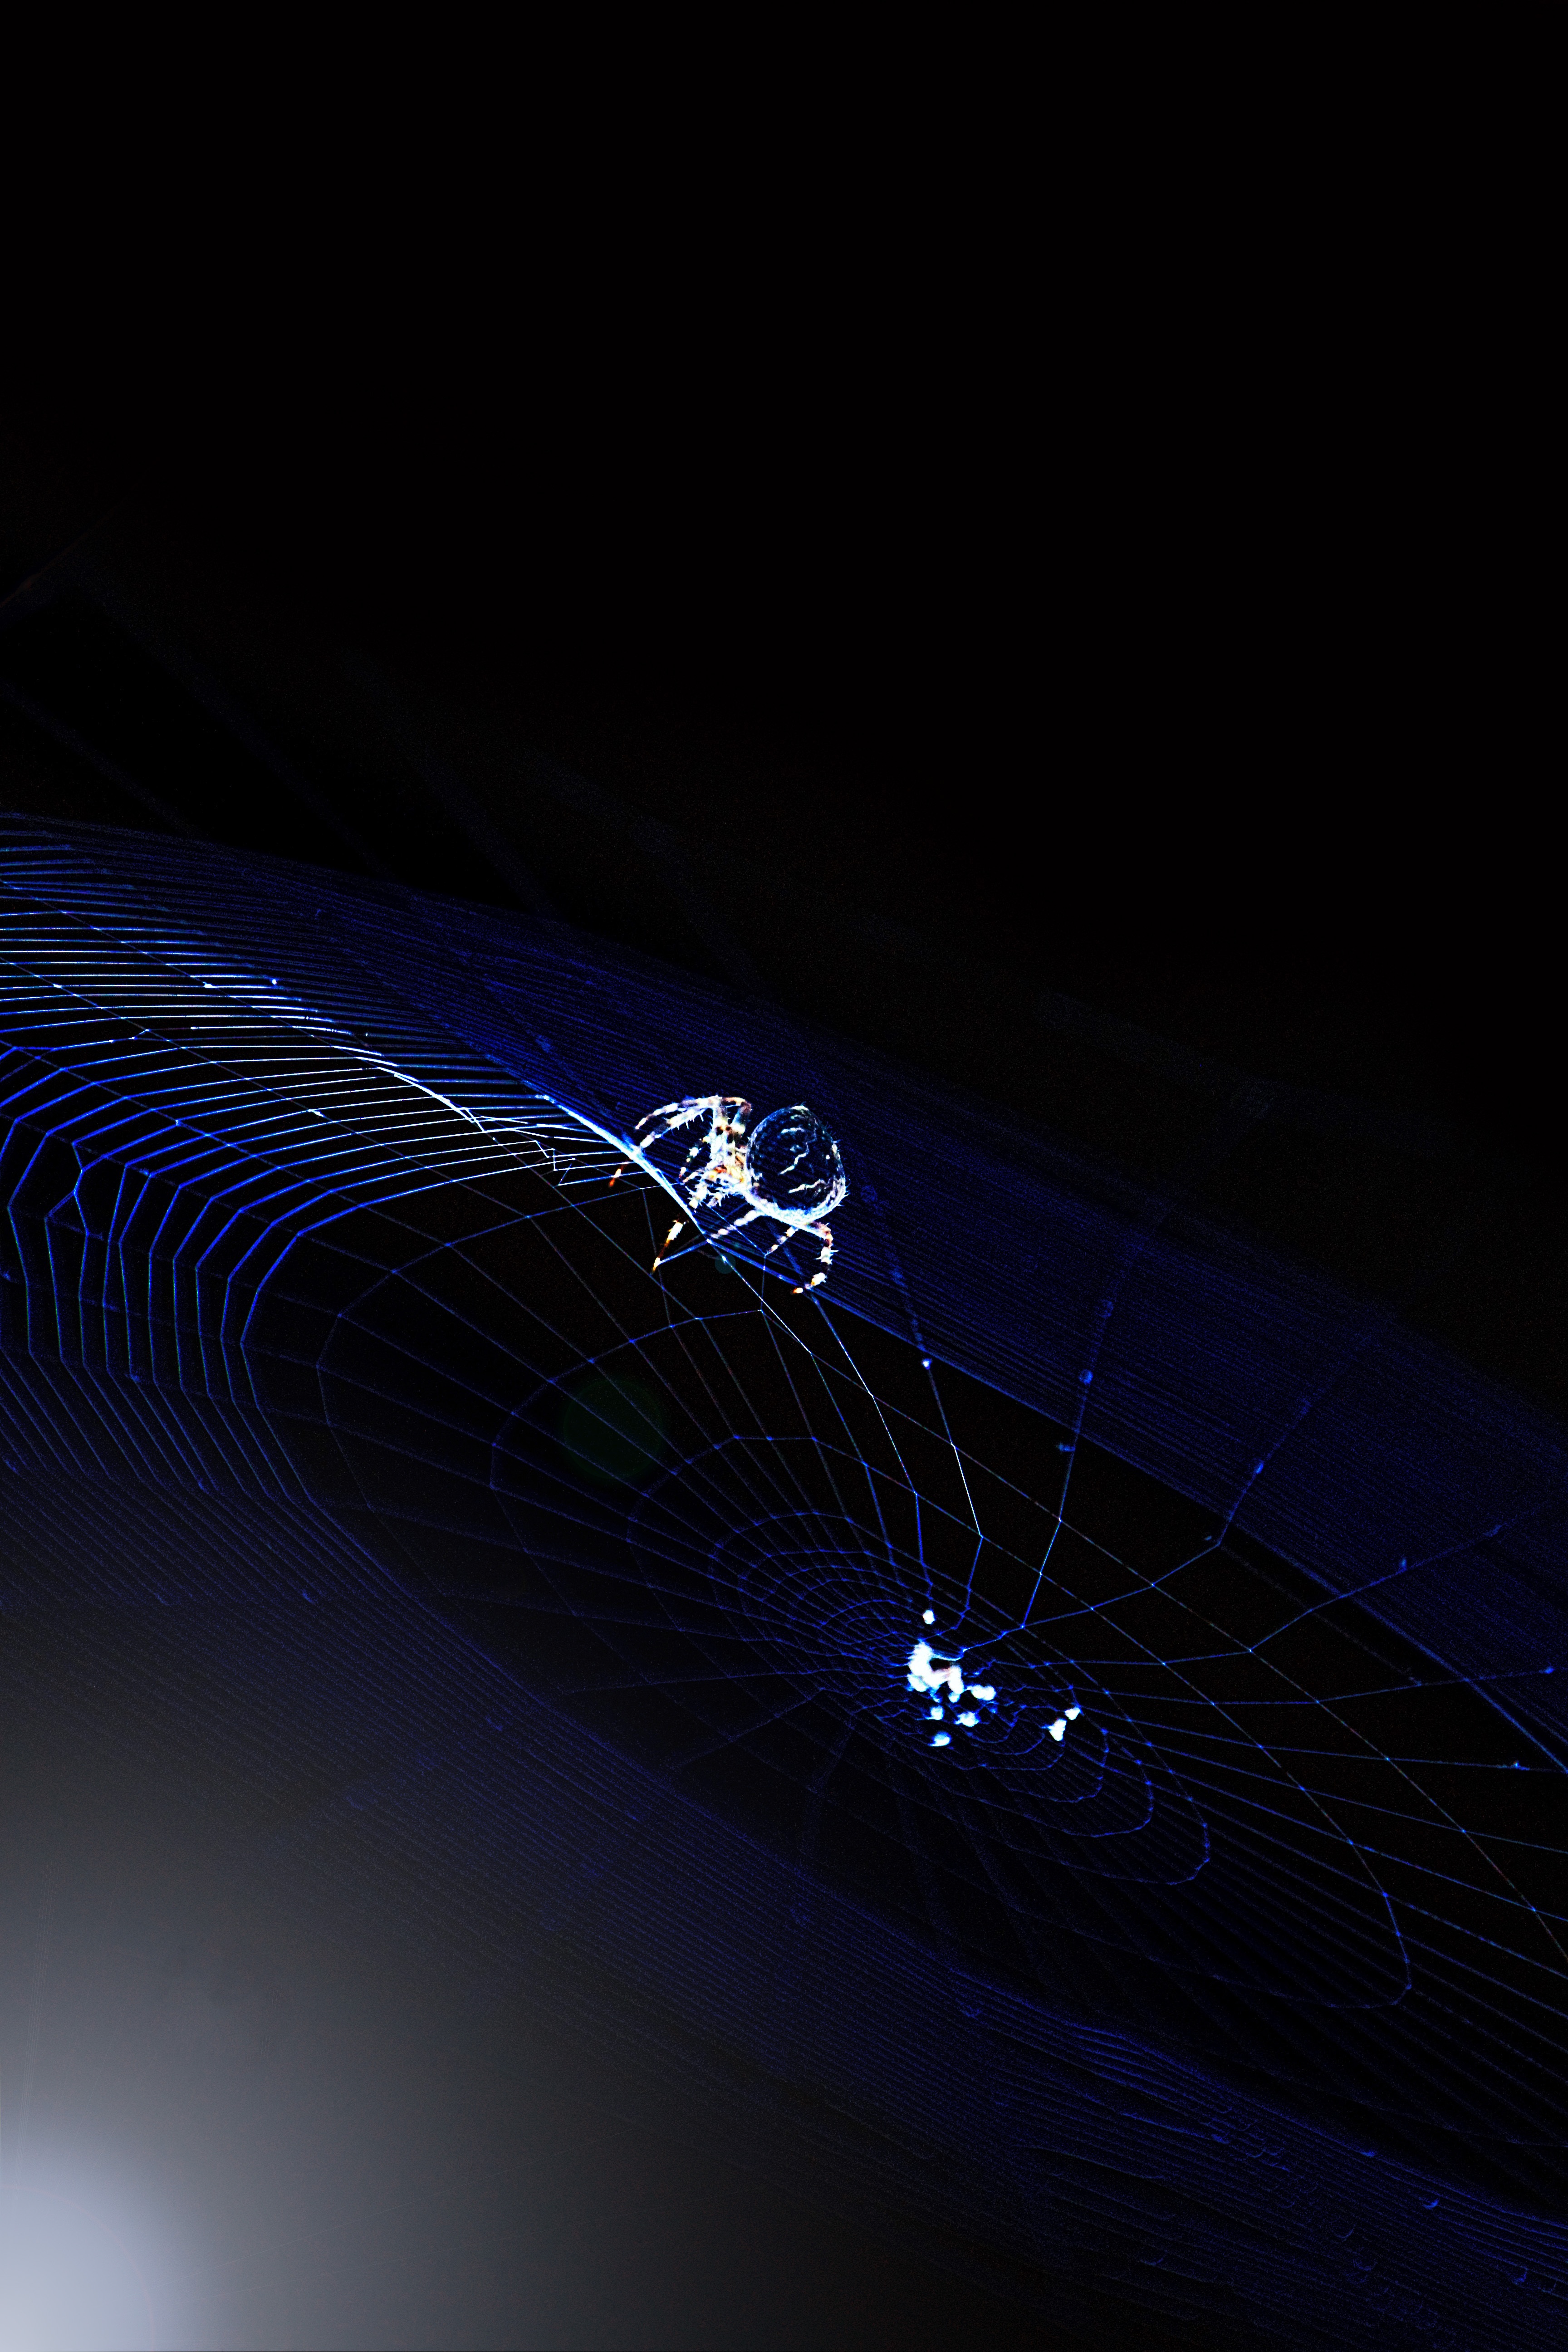
drop, wing, light, night, wave, line, reflection, insect, darkness, blue, black, close, circle, cobweb, close up, spider, shape, moisture, macro photography, atmosphere of earth, computer wallpaper